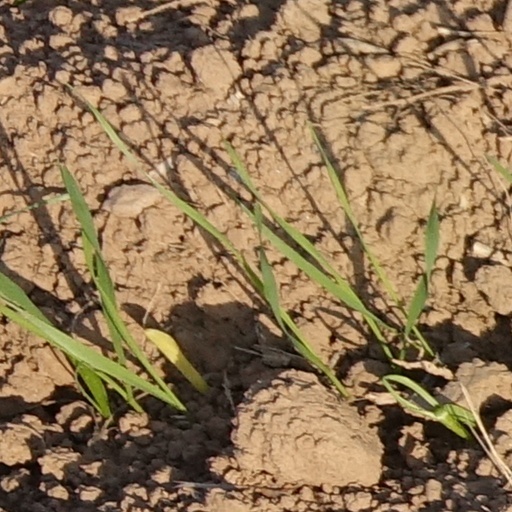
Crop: wheat